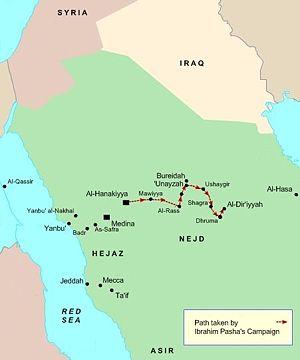
Les relations entre l'Arabie saoudite et la Turquie sont les relations internationales s'exerçant entre deux États historiquement liés. Le Royaume d'Arabie saoudite et la République turque sont deux États puissants au Moyen-Orient.
L'expédition de Najd est une campagne de l'Empire ottoman menée par Ibrahim Pacha contre le Premier État saoudien entre 1817 et 1818.
28 janvier : départ de Saint-Louis de Gaspard Théodore Mollien. Il explore le Sénégal et la Gambie : il traverse le Fouta-Djalon avec un âne et un interprète peul et revient par la Guinée portugaise, épuisé par les maladies tropicale, mais riche de renseignements ethnographiques et topographiques. Il est de retour Saint-Louis le 15 janvier 1819.